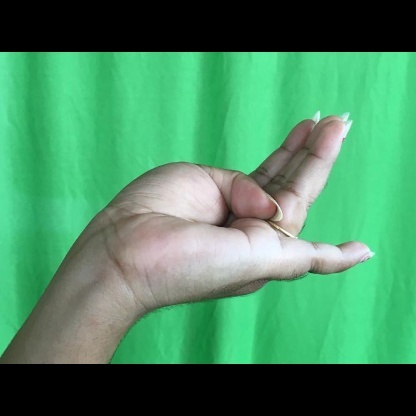
Mudra: Chaturam